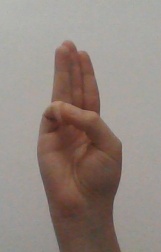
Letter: thaa